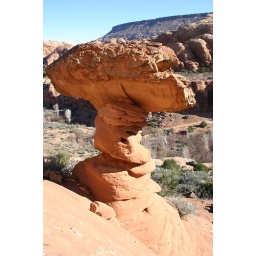
Moab - Rock formation in house canyon II